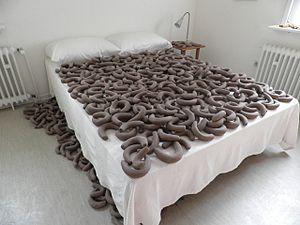
Anna Maria Maiolino, née le 20 mai 1942 à Scalea en Italie, est une artiste plasticienne italo-brésilienne, peintre, sculptrice, graveuse, dessinatrice et vidéaste.